Abra Kadabra (character)

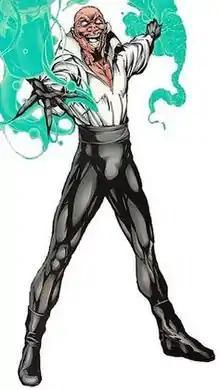
Abra Kadabra as depicted in "Flash Secret Files" #1 (November 1997). Art by Oscar Jimenez and Anibal Rodriguez.

Abra Kadabra (Citizen Abra) is a supervillain appearing in American comic books published by DC Comics. Created by John Broome and Carmine Infantino, he first appeared as the primary antagonist of "The Flash" in "The Flash" 128# (May 1962).